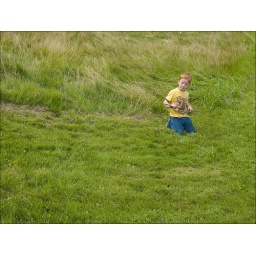
red head boy. plays in the grass of West Park wetlands